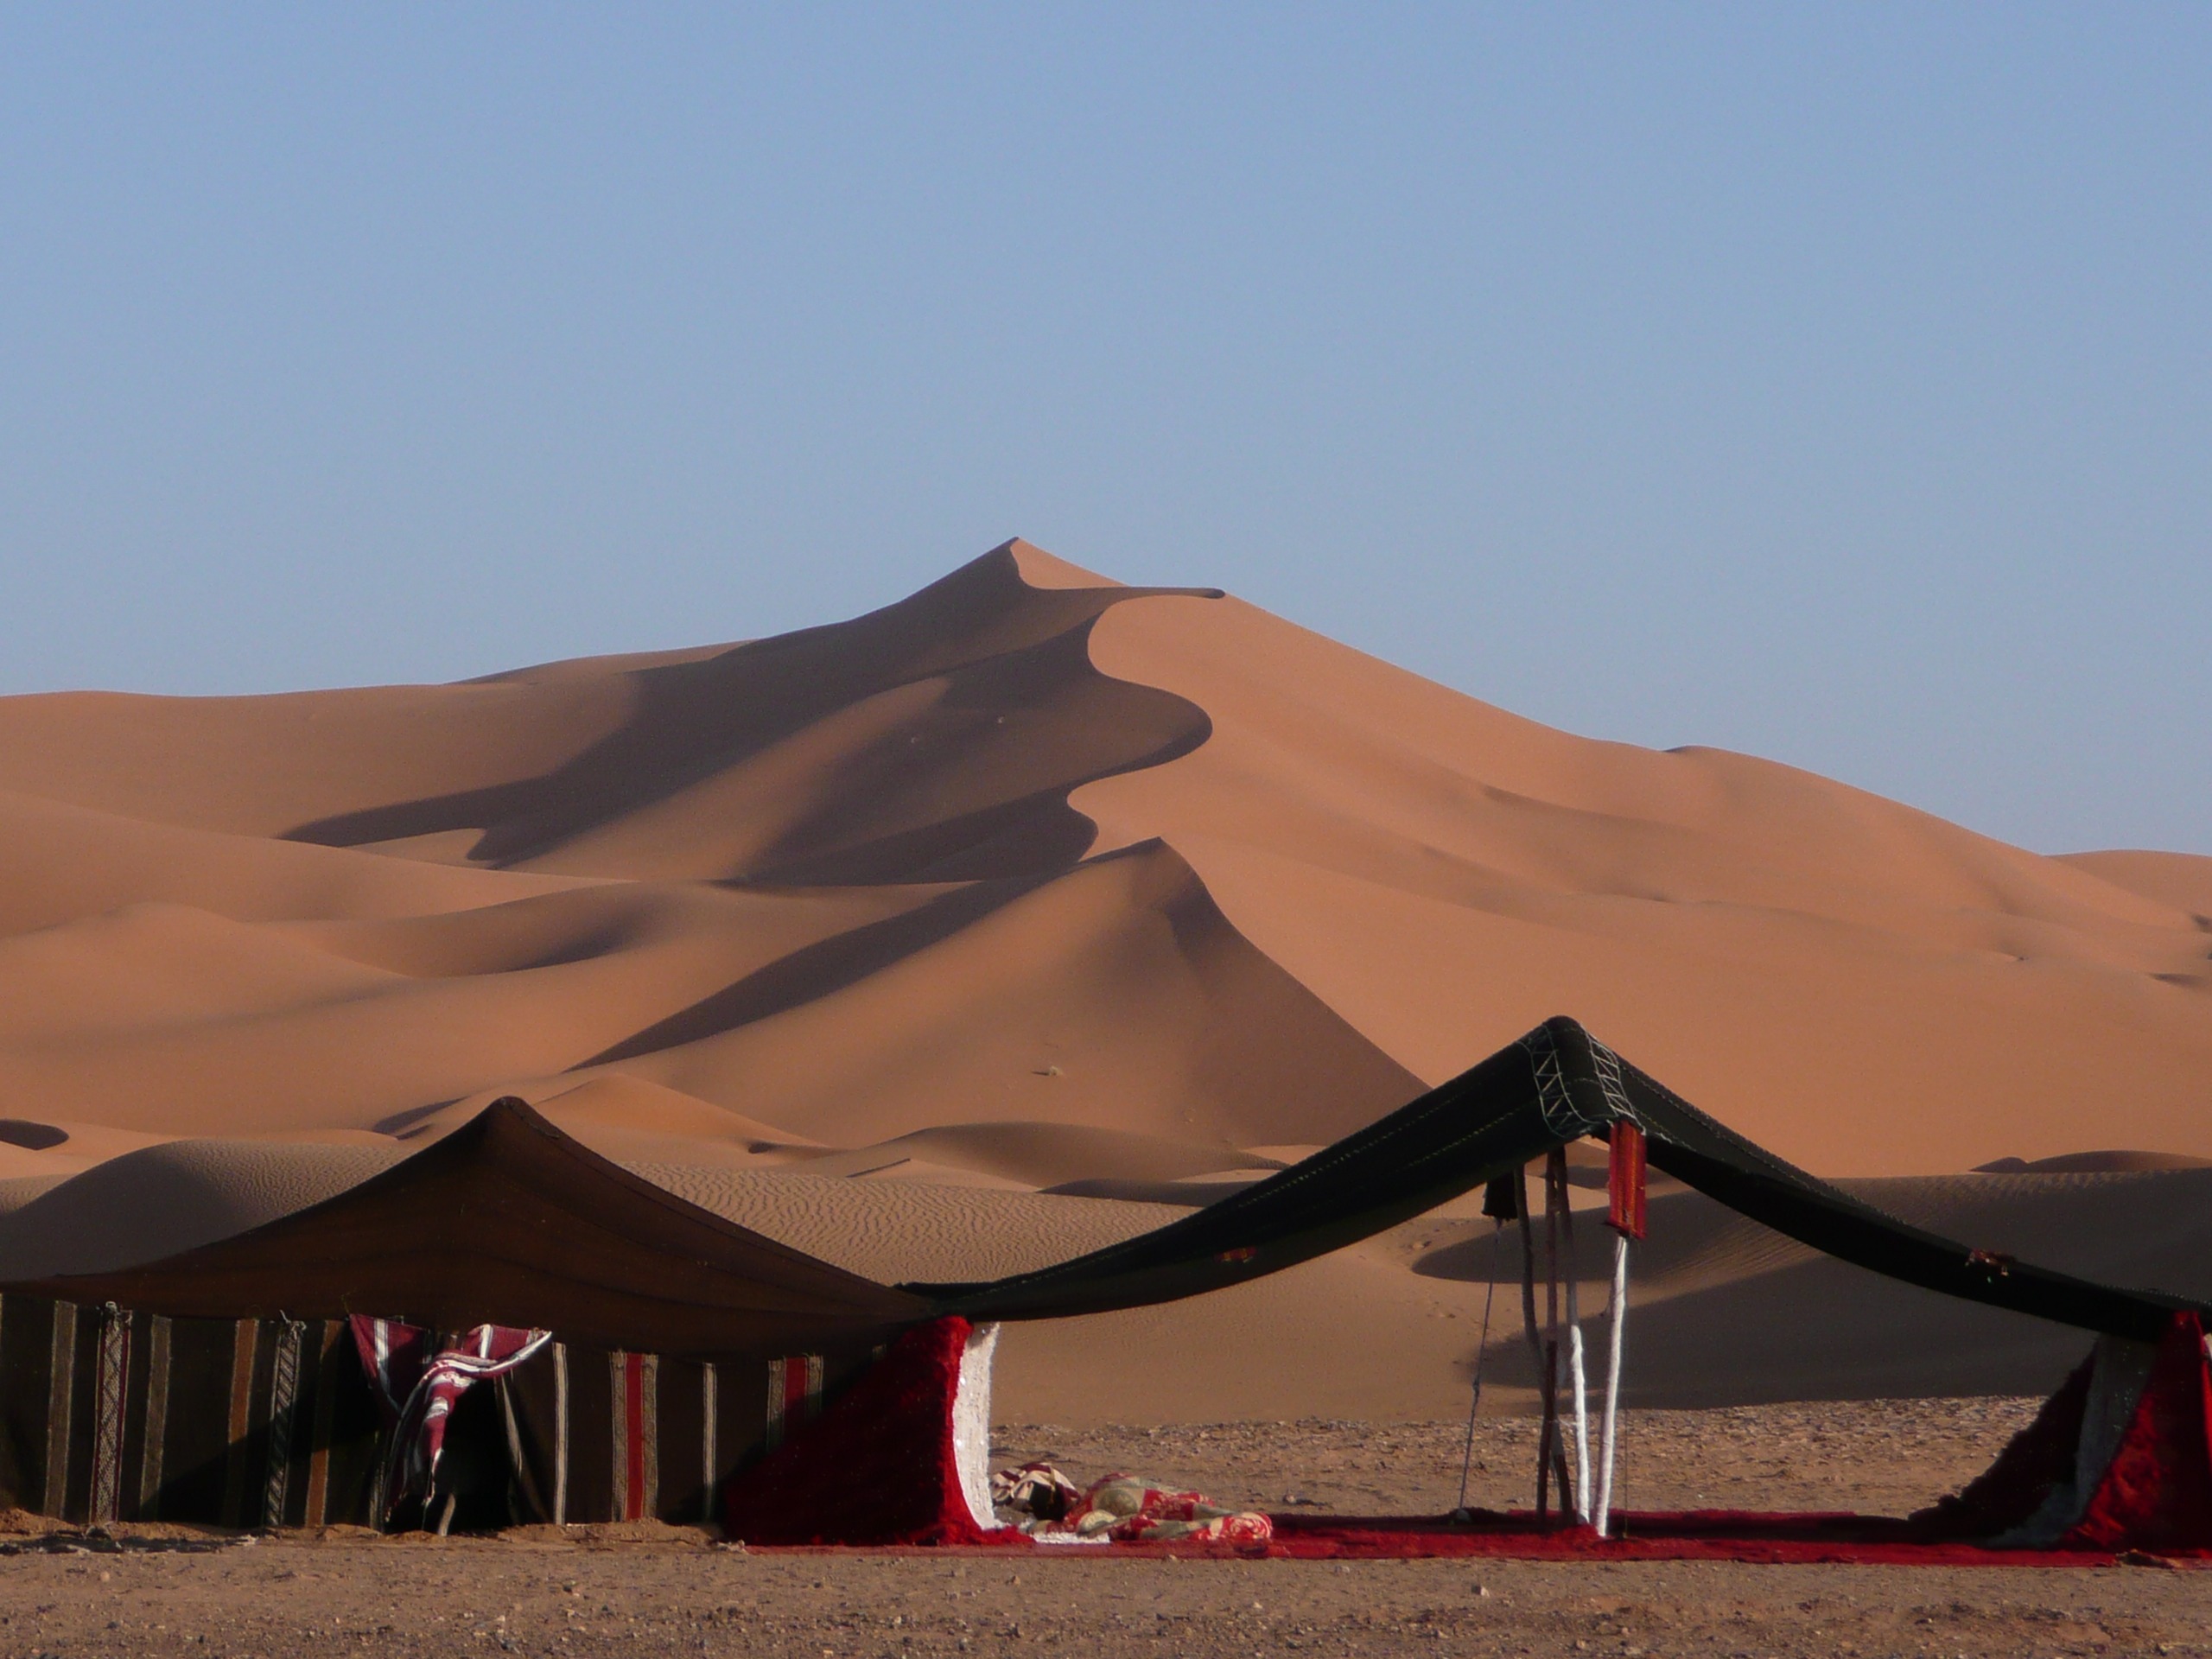
landscape, nature, sand, sun, desert, dune, adventure, camel, africa, yellow, dunes, camp, plateau, morocco, marroc, habitat, sahara, wadi, drought, landform, erg, sand dunes, tuareg, natural environment, geographical feature, aeolian landform, adventure worlds